Michelle Steel

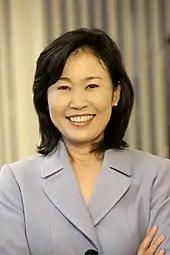
Steel during her tenure as Orange County Supervisor in 2014.

In 2014, Steel was elected to the Orange County Board of Supervisors representing the 2nd district, defeating state assemblyman Allan Mansoor.